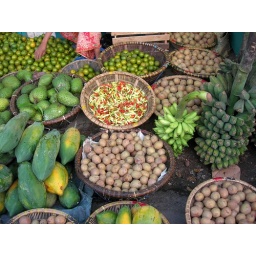
Colourful display of local fruits on sale at a traditional market in Astambul, Indonesia